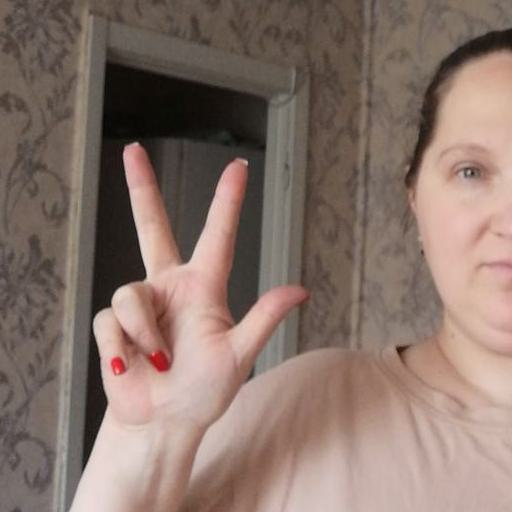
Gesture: three2